Andy Taylor (guitarist)

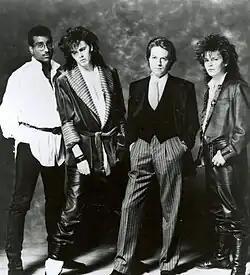
Taylor (far right) with the Power Station in 1985

While Duran Duran were on hiatus in 1985, Andy Taylor and bassist John Taylor joined session drummer and former Chic member Tony Thompson and Robert Palmer to form the Power Station. Their eponymous album, recorded mostly at the New York studio after which the band was named, reached the top 20 in the UK and top 10 in the US, spawning two hit singles with "Some Like It Hot" (UK number 14, US number 6) and a cover of the T. Rex song "Get It On (Bang a Gong)" (UK number 22, US number 9). Palmer performed live with the band only once that year, on "Saturday Night Live". After Palmer bowed out at the last moment to go back into the studio to further his newly revitalized solo career, the band toured and even played Live Aid with singer Michael Des Barres as well as making an appearance in a "Miami Vice" season two episode, "Whatever Works". Taylor also performed with Duran Duran at the Live Aid event.